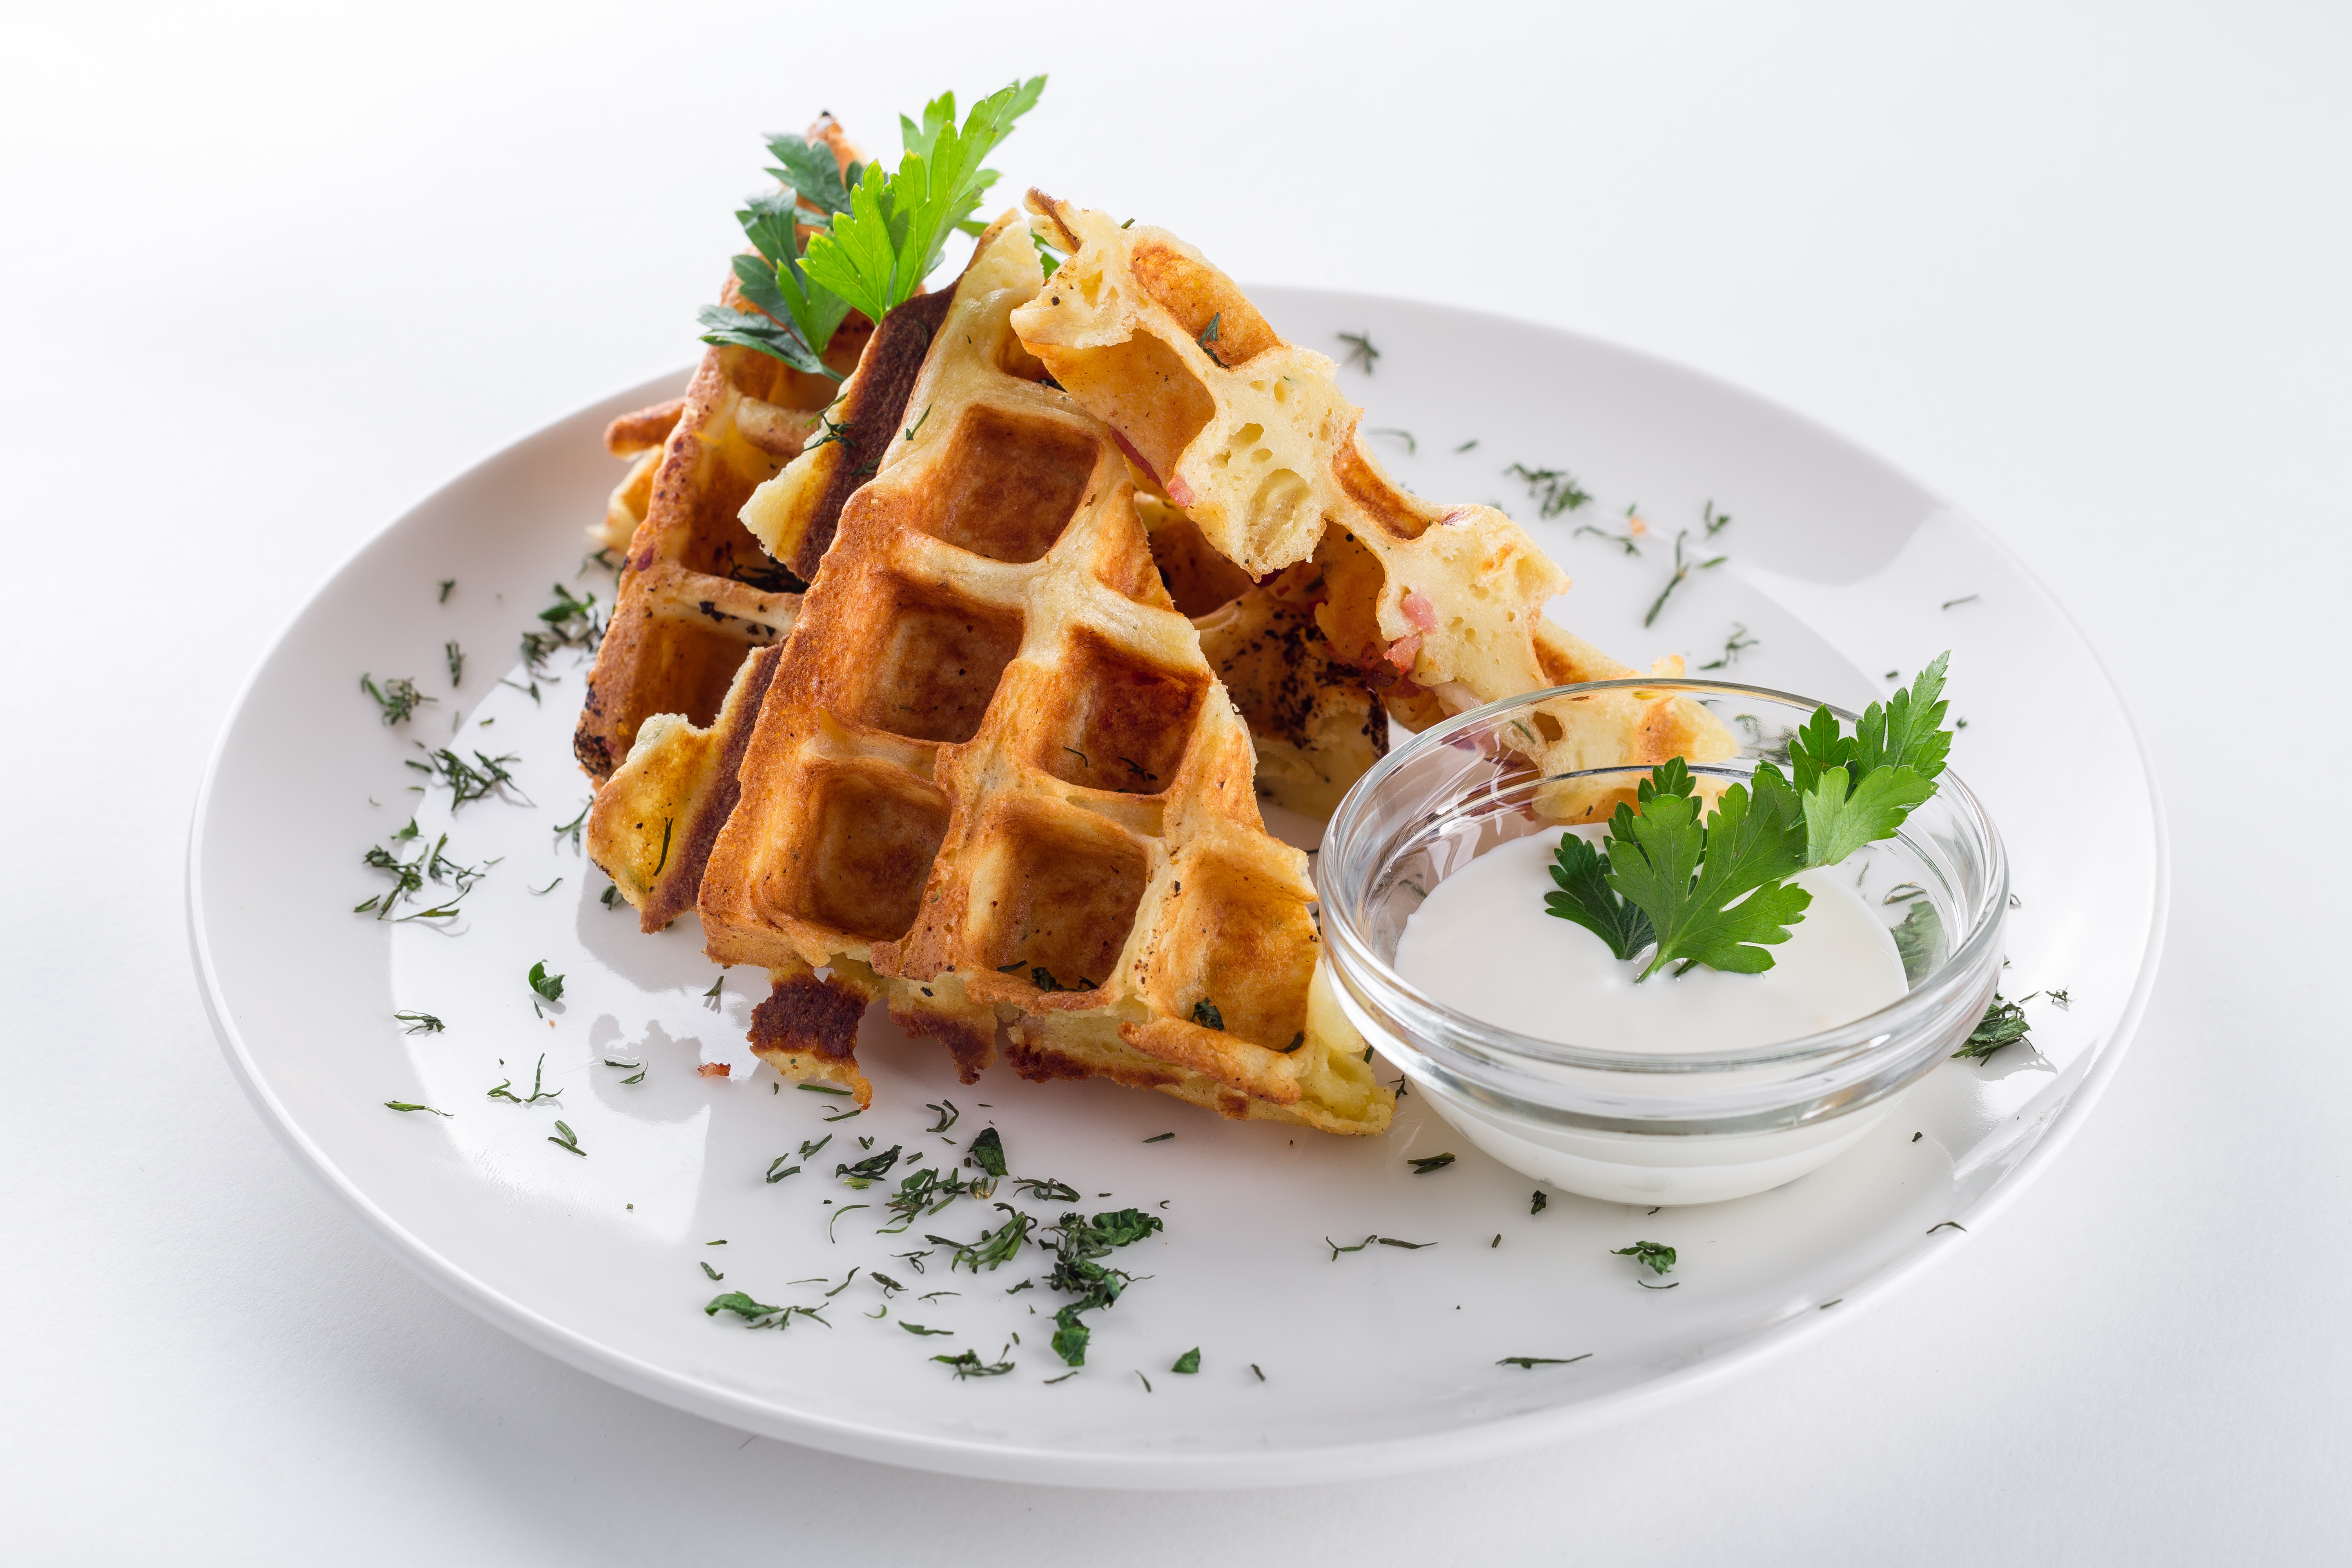
dish, meal, food, produce, plate, closeup, breakfast, waffle, cuisine, delicious, nutrition, taste, wafer, belgian waffle